List of beaches in Indonesia

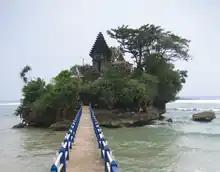
A temple at Balekambang Beach.

Beaches in Yogyakarta are located on the southern coast. In Gunung Kidul Regency, the beaches are known for its karst formation, forming hills and limestone caves near the beach.